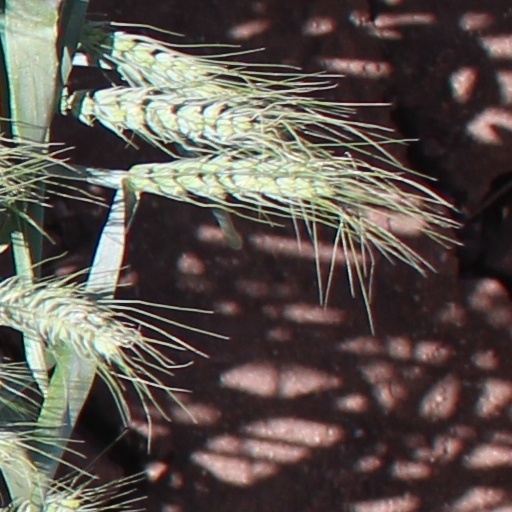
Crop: wheat